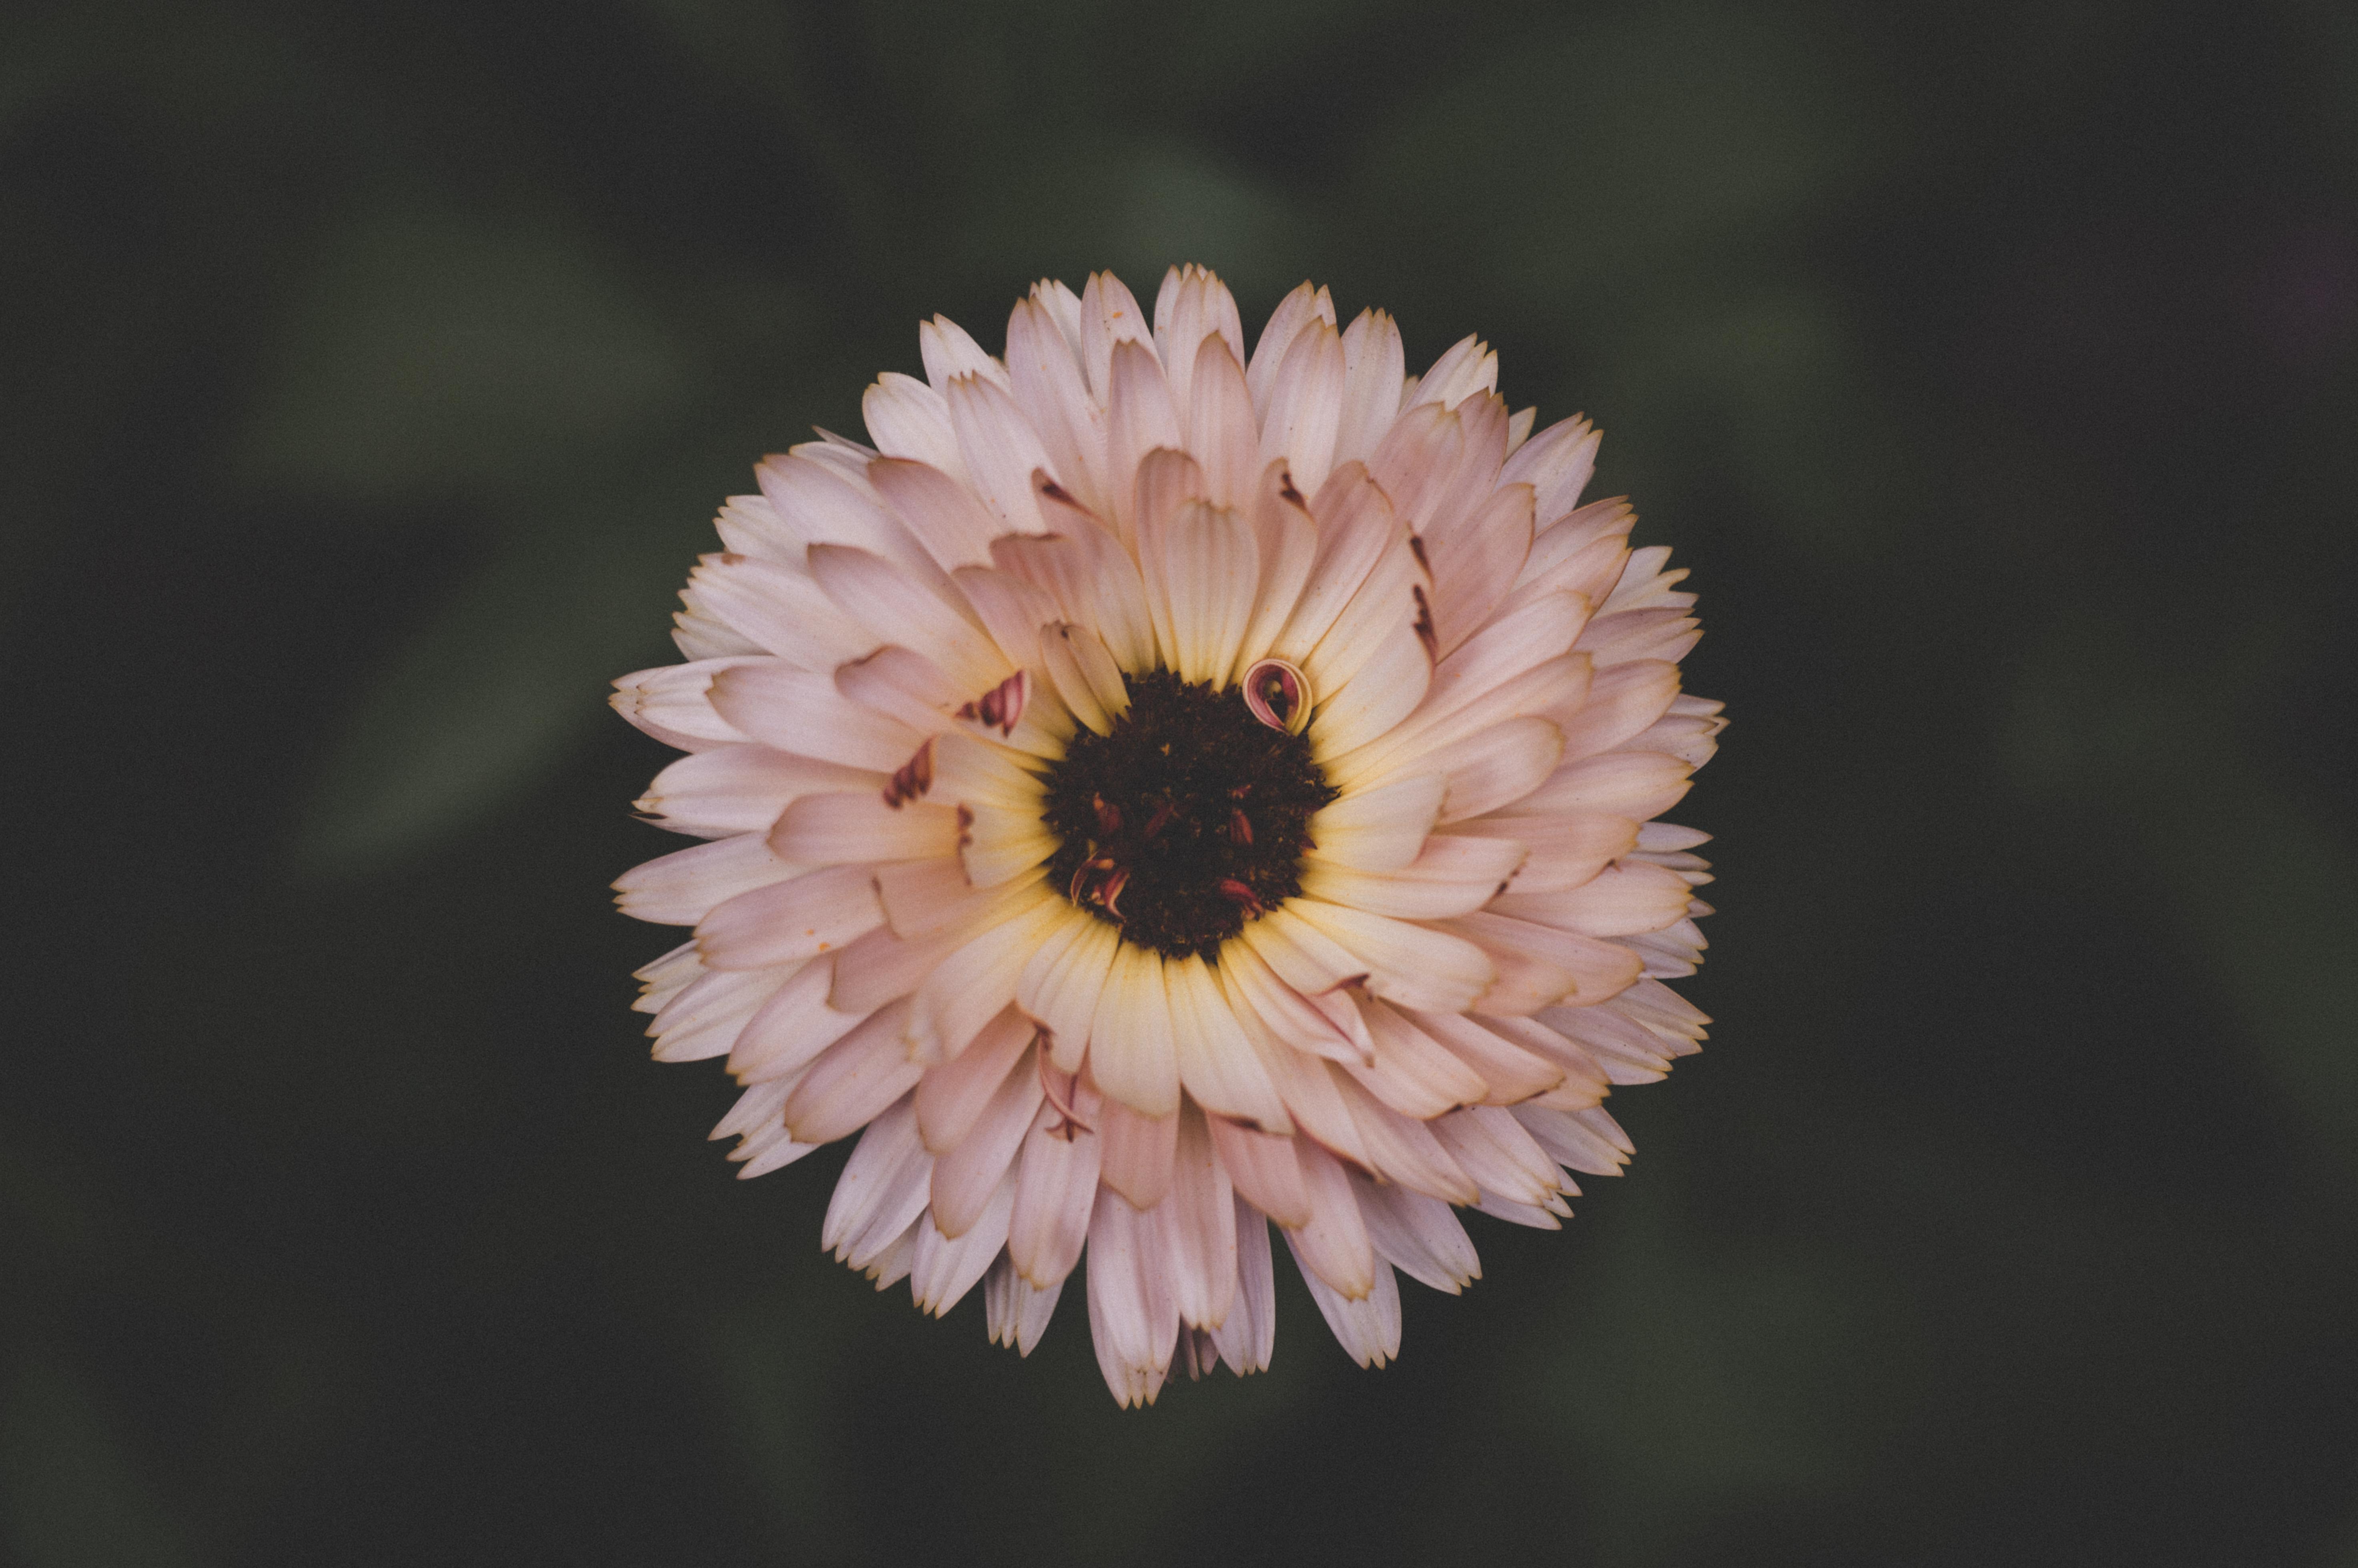
beautiful, bloom, blooming, blossom, blur, close up, depth of field, flora, flowers, focus, growth, hd wallpaper, macro, nature, petals, plant, color, soft, pink flower, flower, petal, wildflower, macro photography, daisy family, daisy, chrysanths, flowering plant, annual plant, spring, gerbera, computer wallpaper